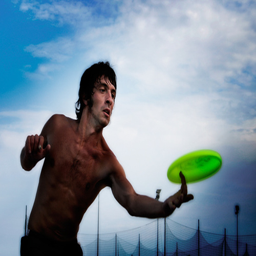
A man holding a neon green frisbee in his left hand.
A muscular man playing with frisbee at sunset.
A man without a shirt is playing with a frisbee.
A man reaches for an incoming Frisbee.
a guy catching a frisbee out side